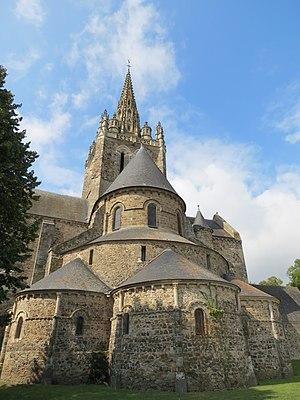
Laval est une ville de l'ouest de la France, chef-lieu du département de la Mayenne en région des Pays de la Loire, elle est située à environ 300 kilomètres à l'Ouest de Paris.